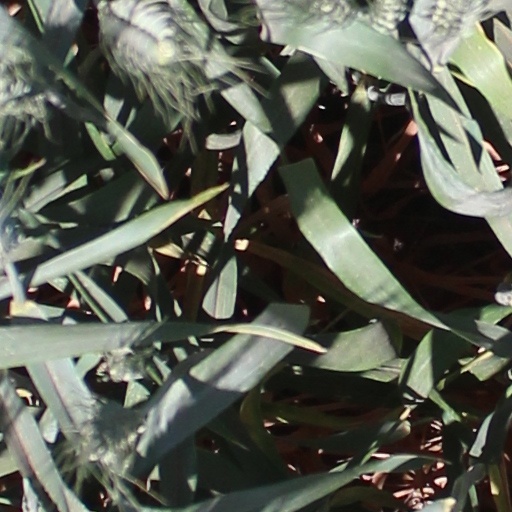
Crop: wheat